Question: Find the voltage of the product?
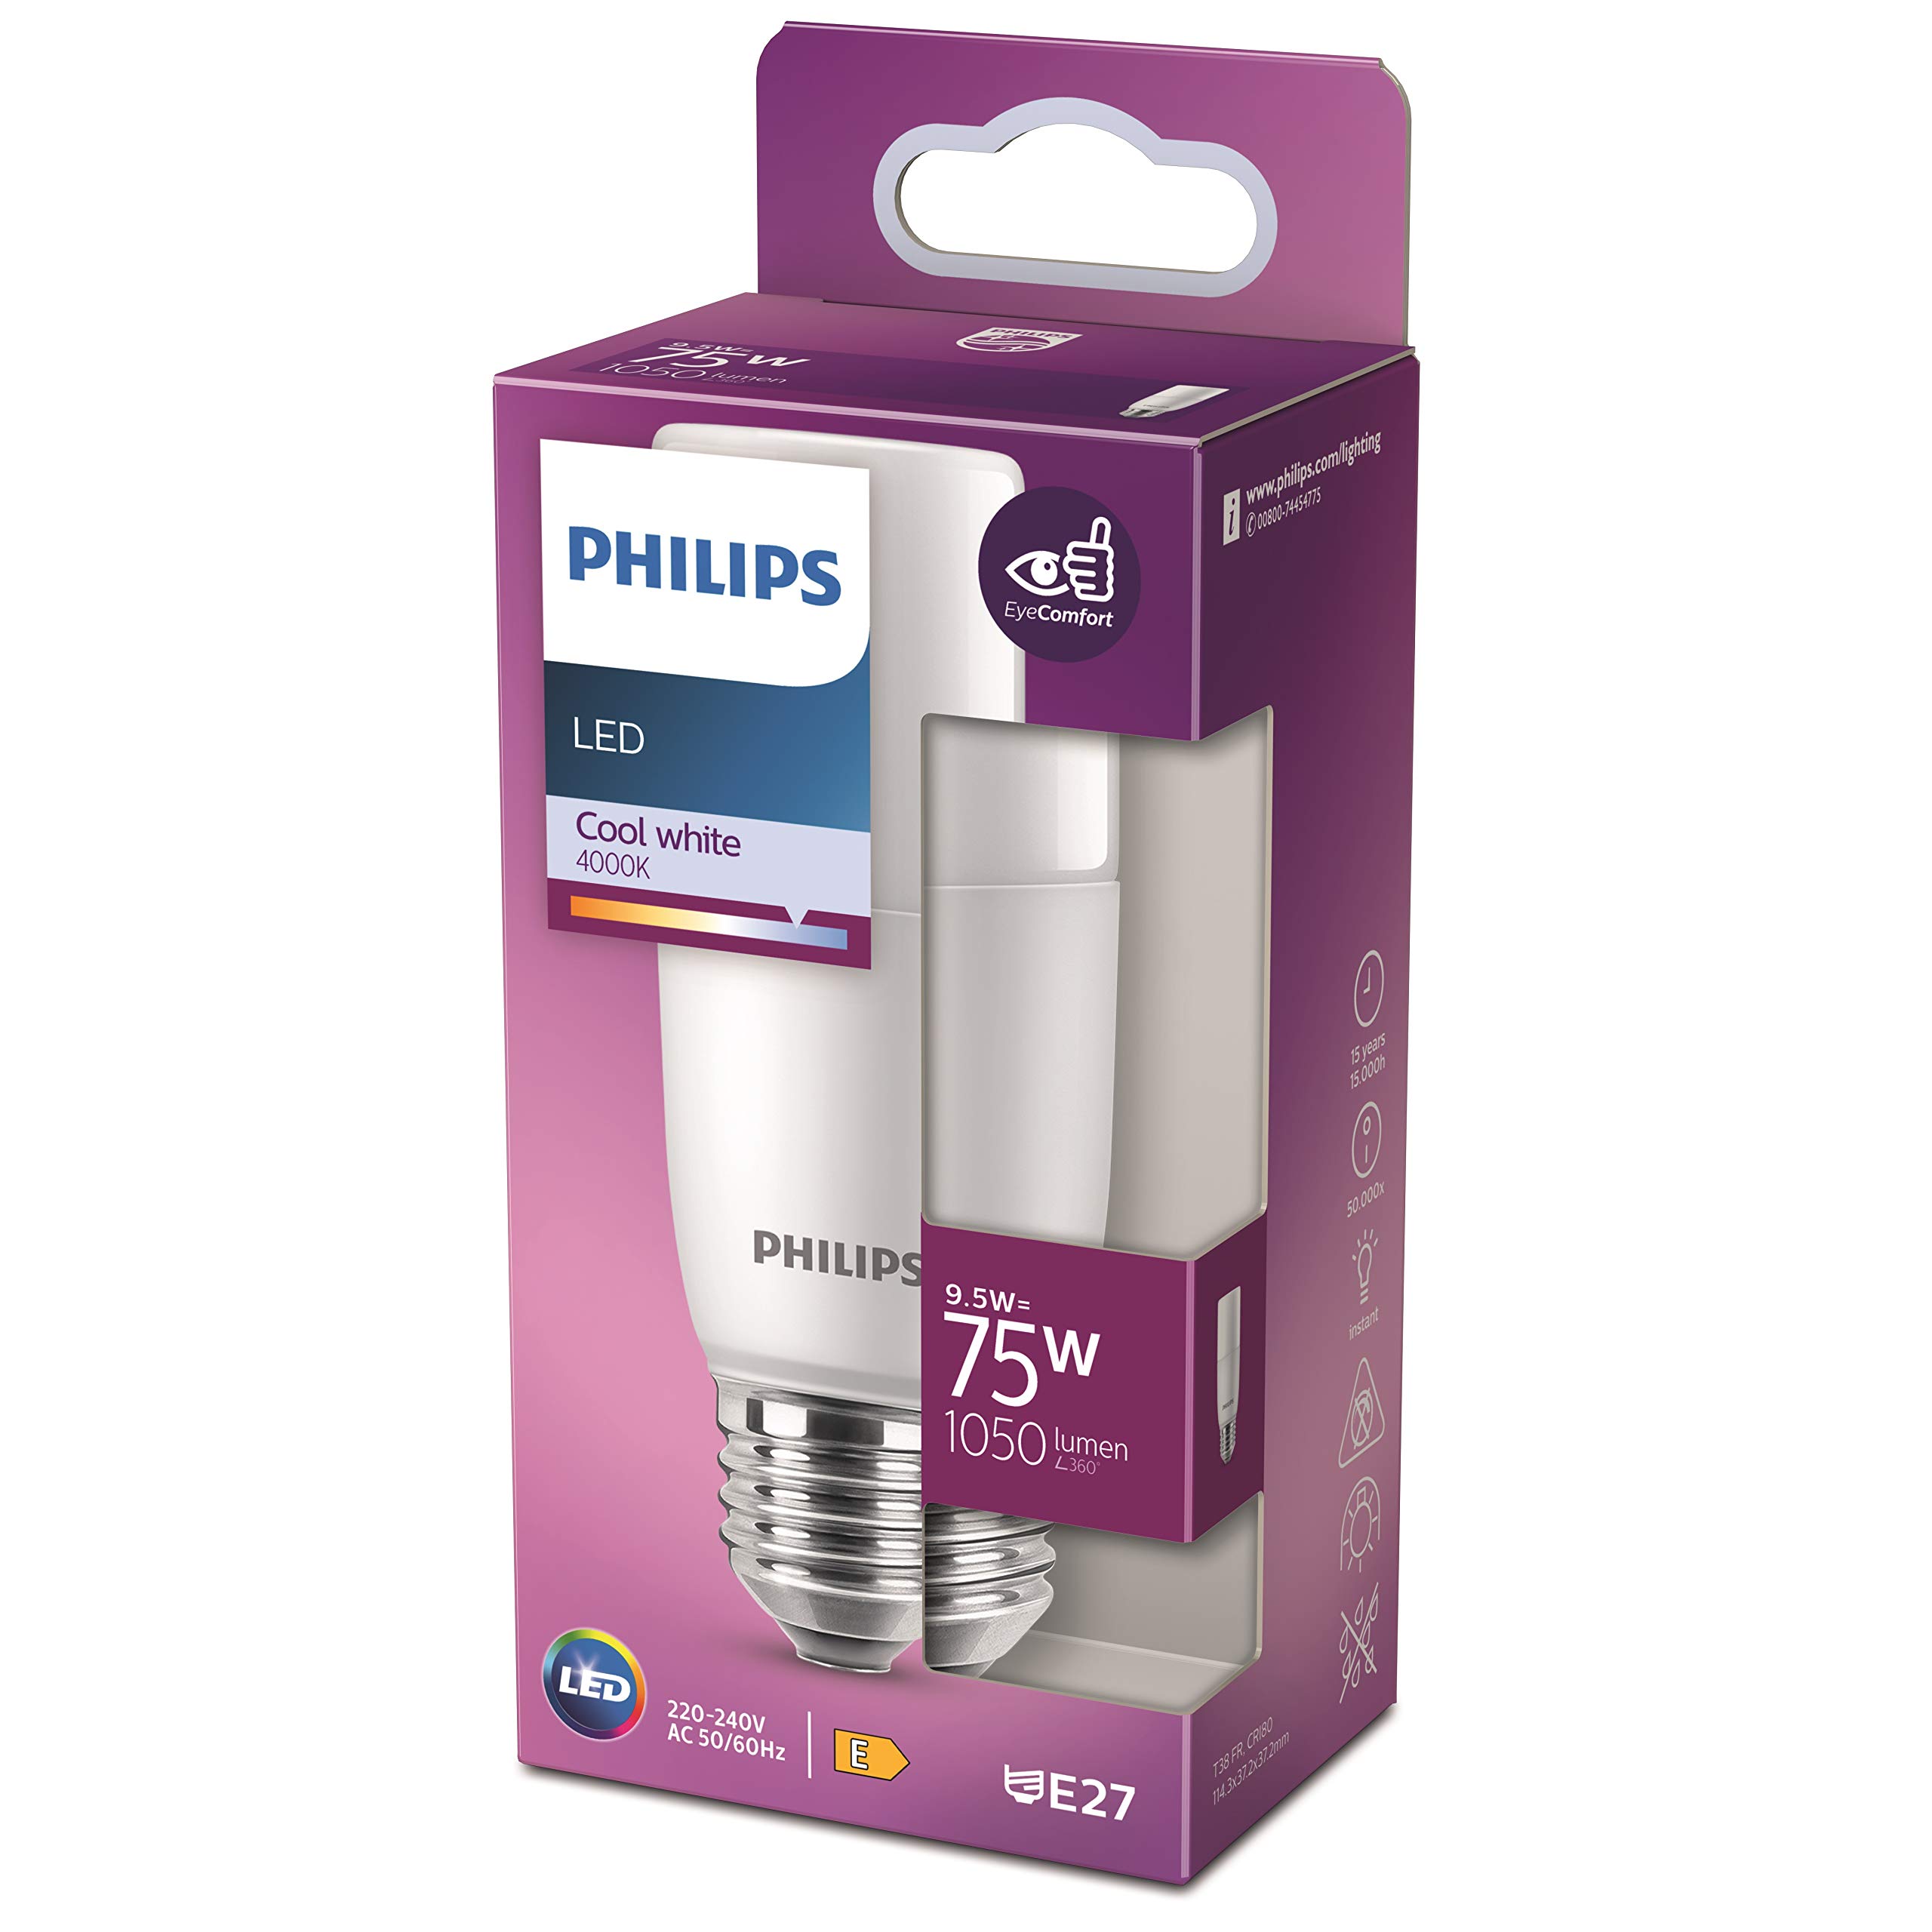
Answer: [220.0, 240.0] volt